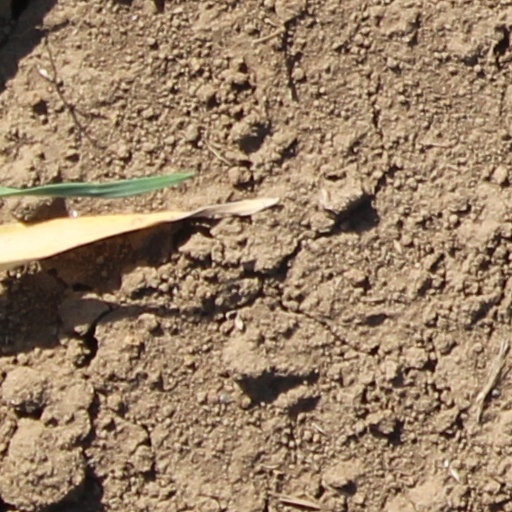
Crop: wheat